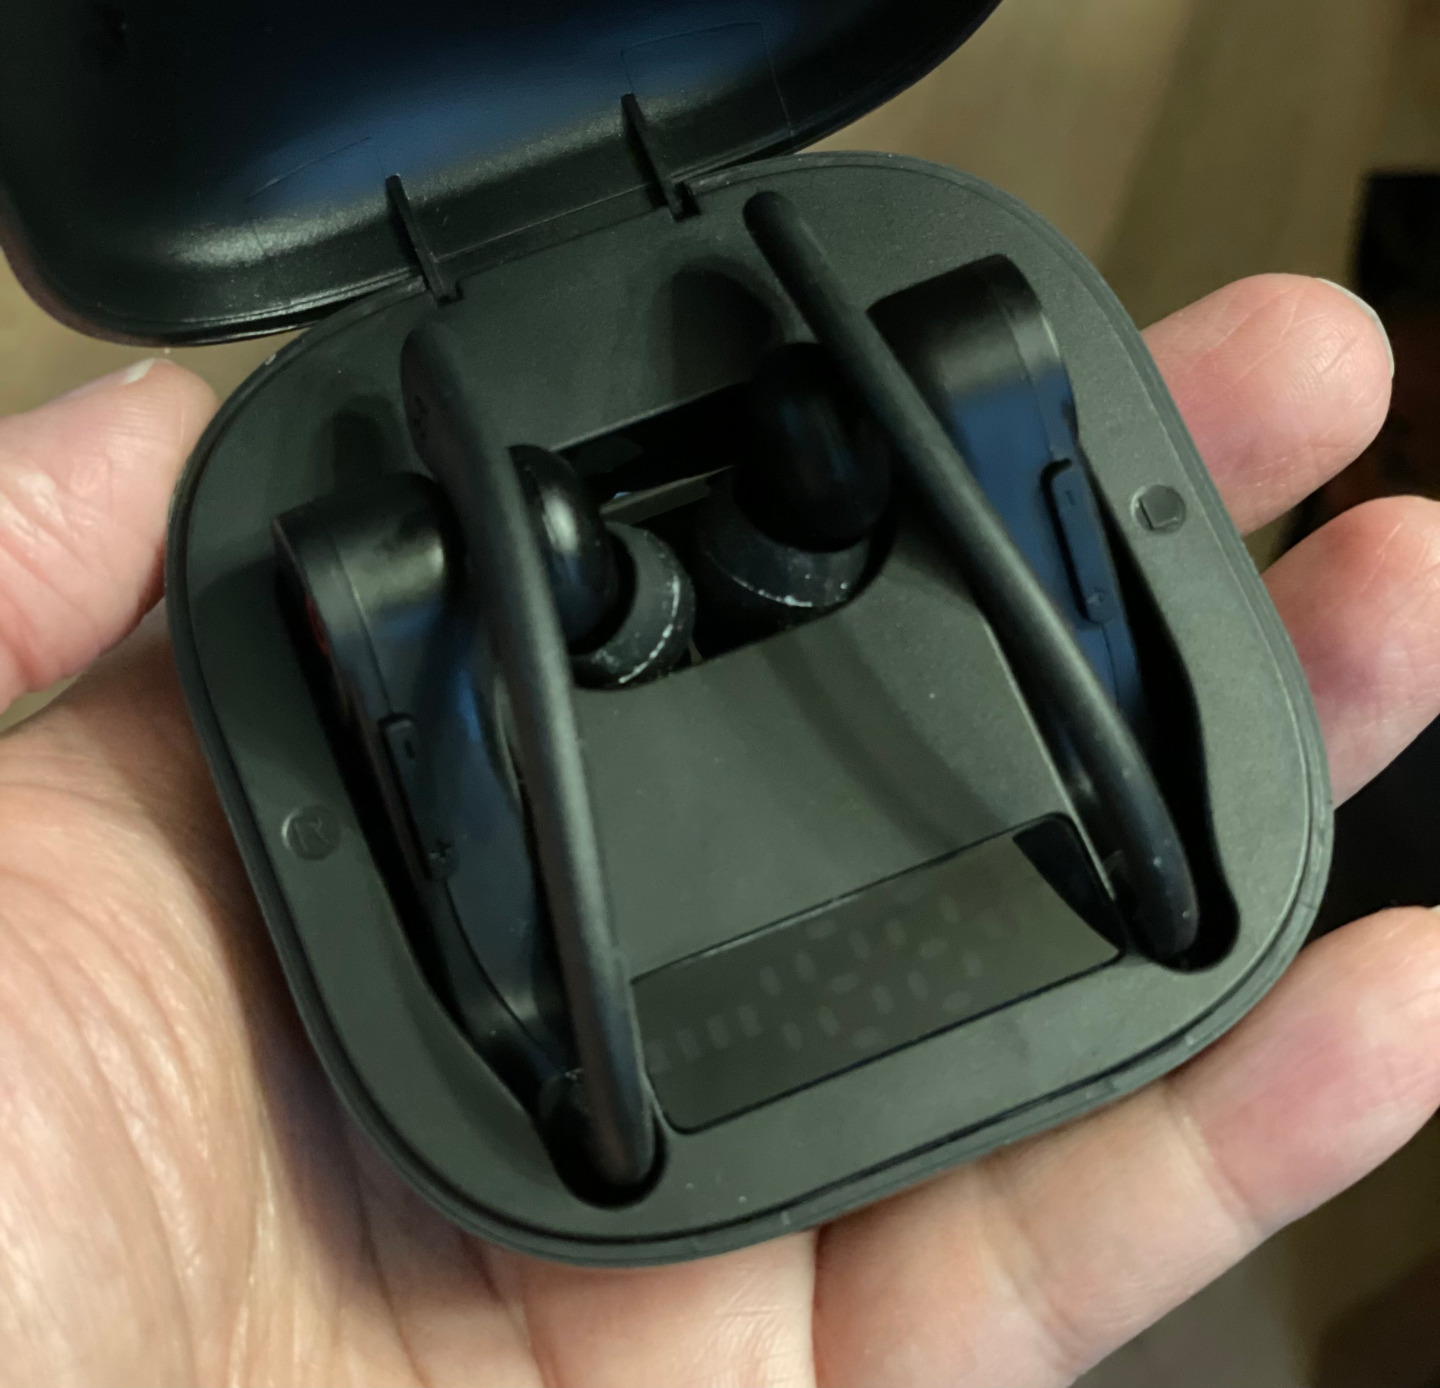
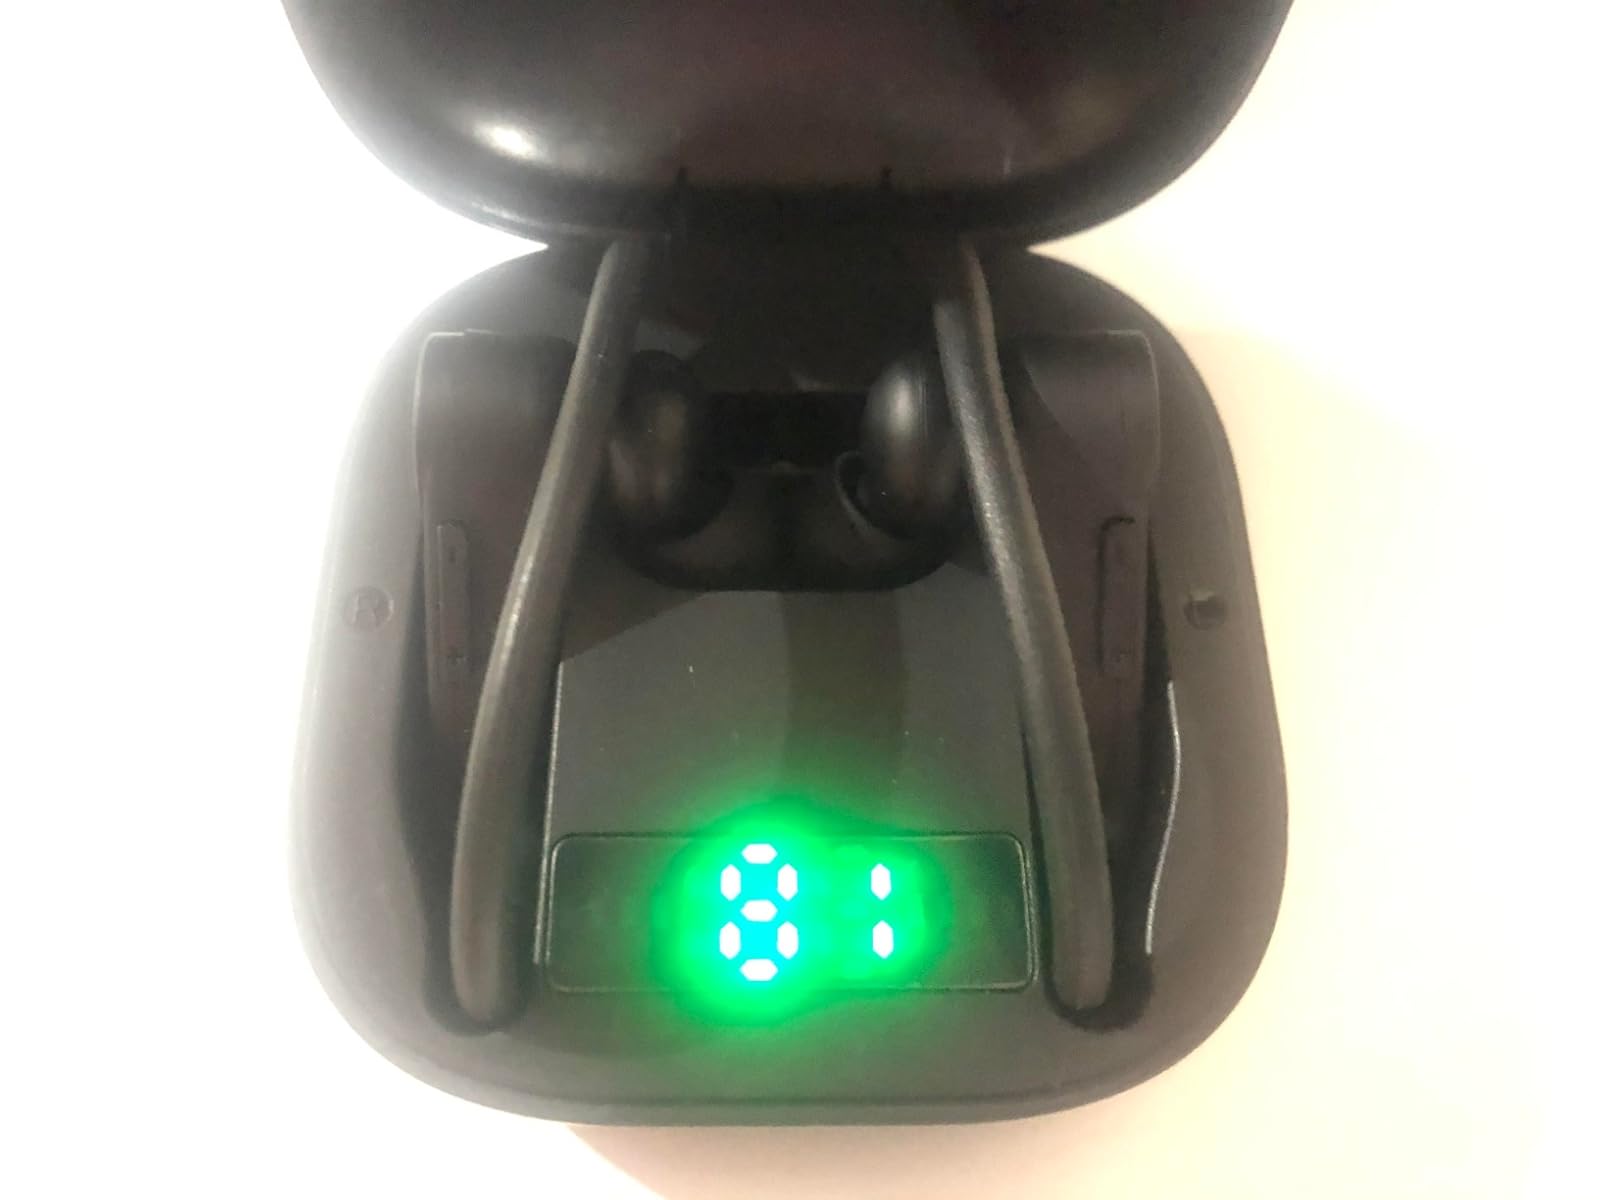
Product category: earbuds
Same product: yes